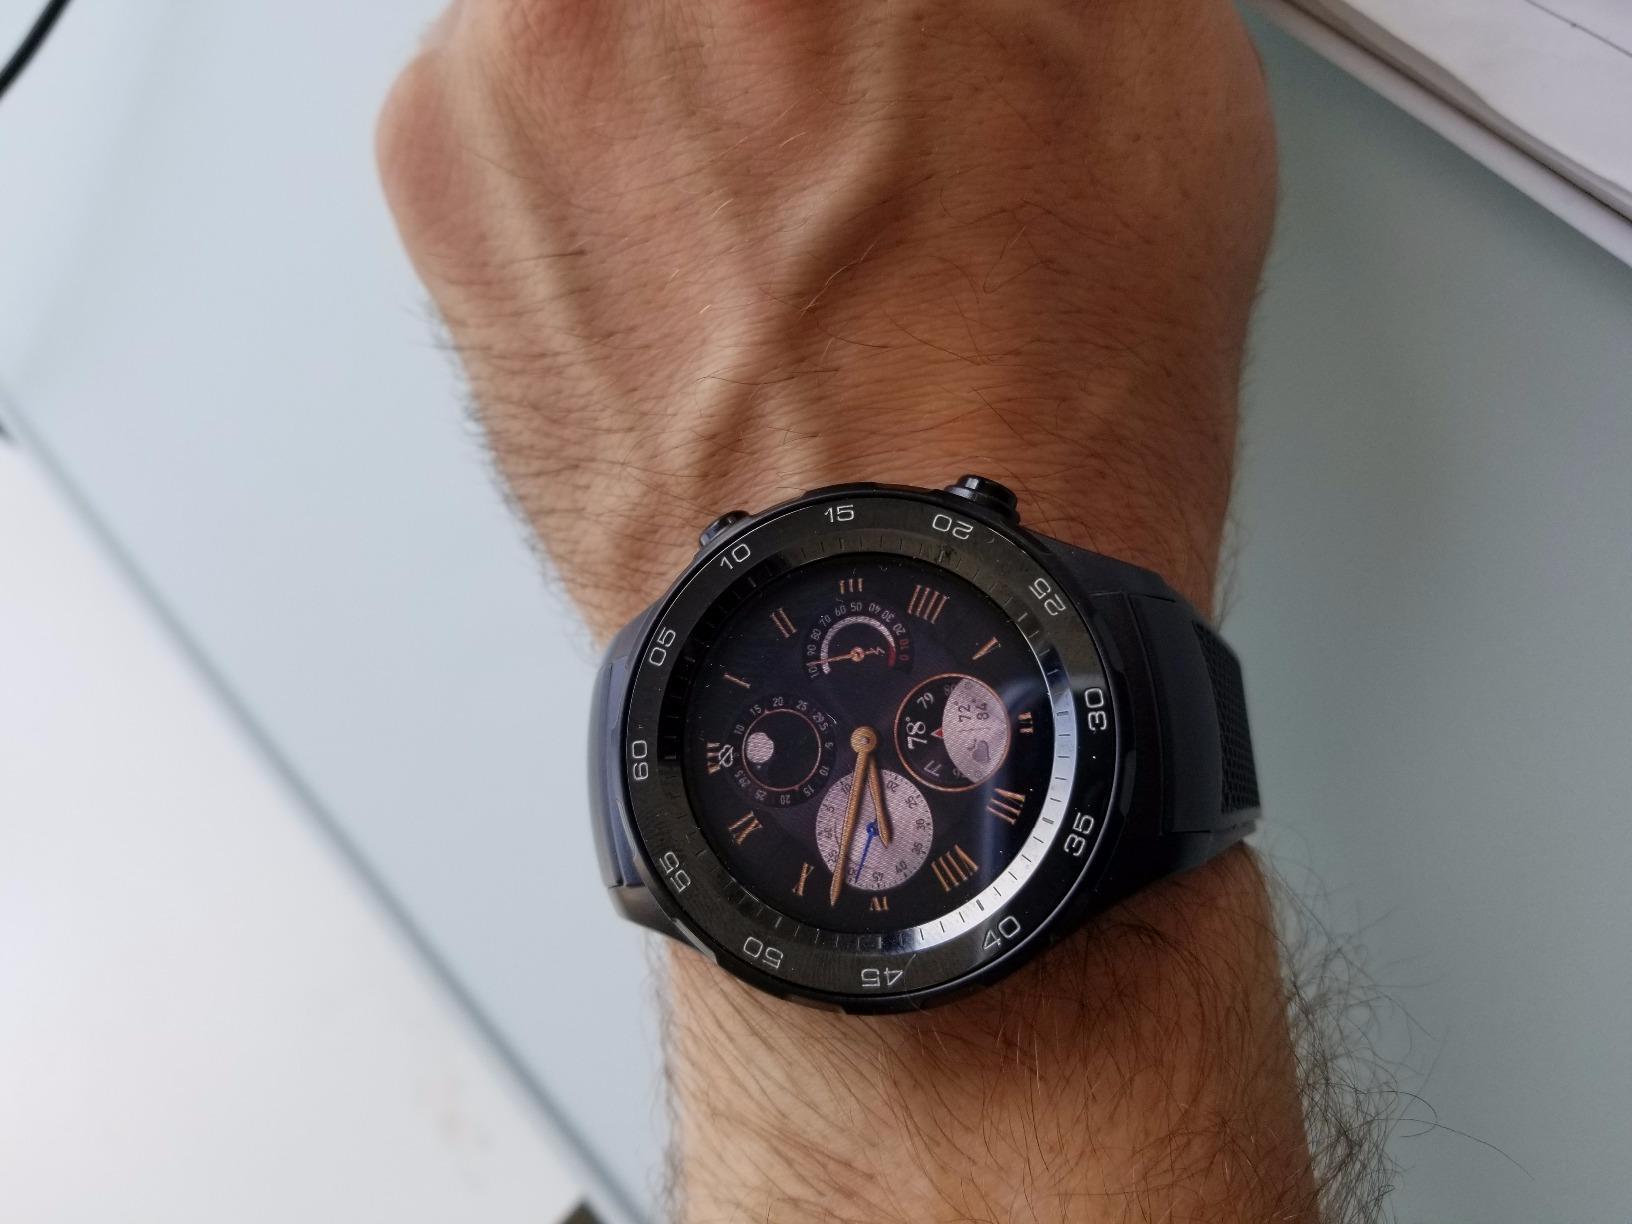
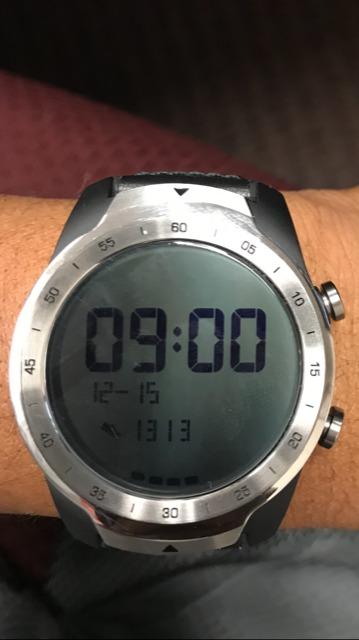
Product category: smartwatch
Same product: no